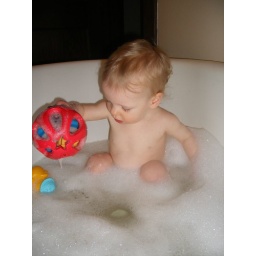
These are rare moments in the bath when Lily is not screaming the house down.